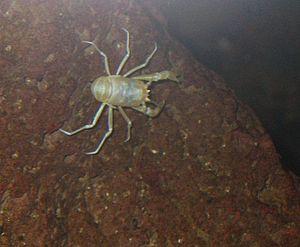
Lanzarote, autrefois appelée en français Lancerotte, et Titerogakat en guanche est une île d'Espagne située dans l'océan Atlantique et faisant partie des îles Canaries. Administrativement, l'île fait partie de la province de Las Palmas dans la communauté autonome des îles Canaries. Peuplée de 142 517 habitants, elle est la troisième plus peuplée des îles Canaries après Tenerife et Grande Canarie. Couvrant une superficie de 845,94 km², elle est la quatrième plus grande île de l'archipel. Arrecife est le siège du cabildo insulaire.